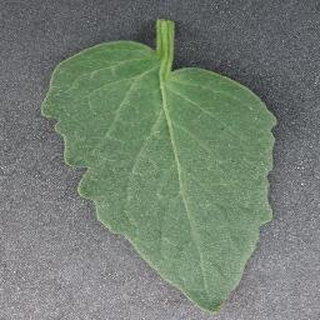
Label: healthy_tomato